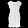
Label: Dress